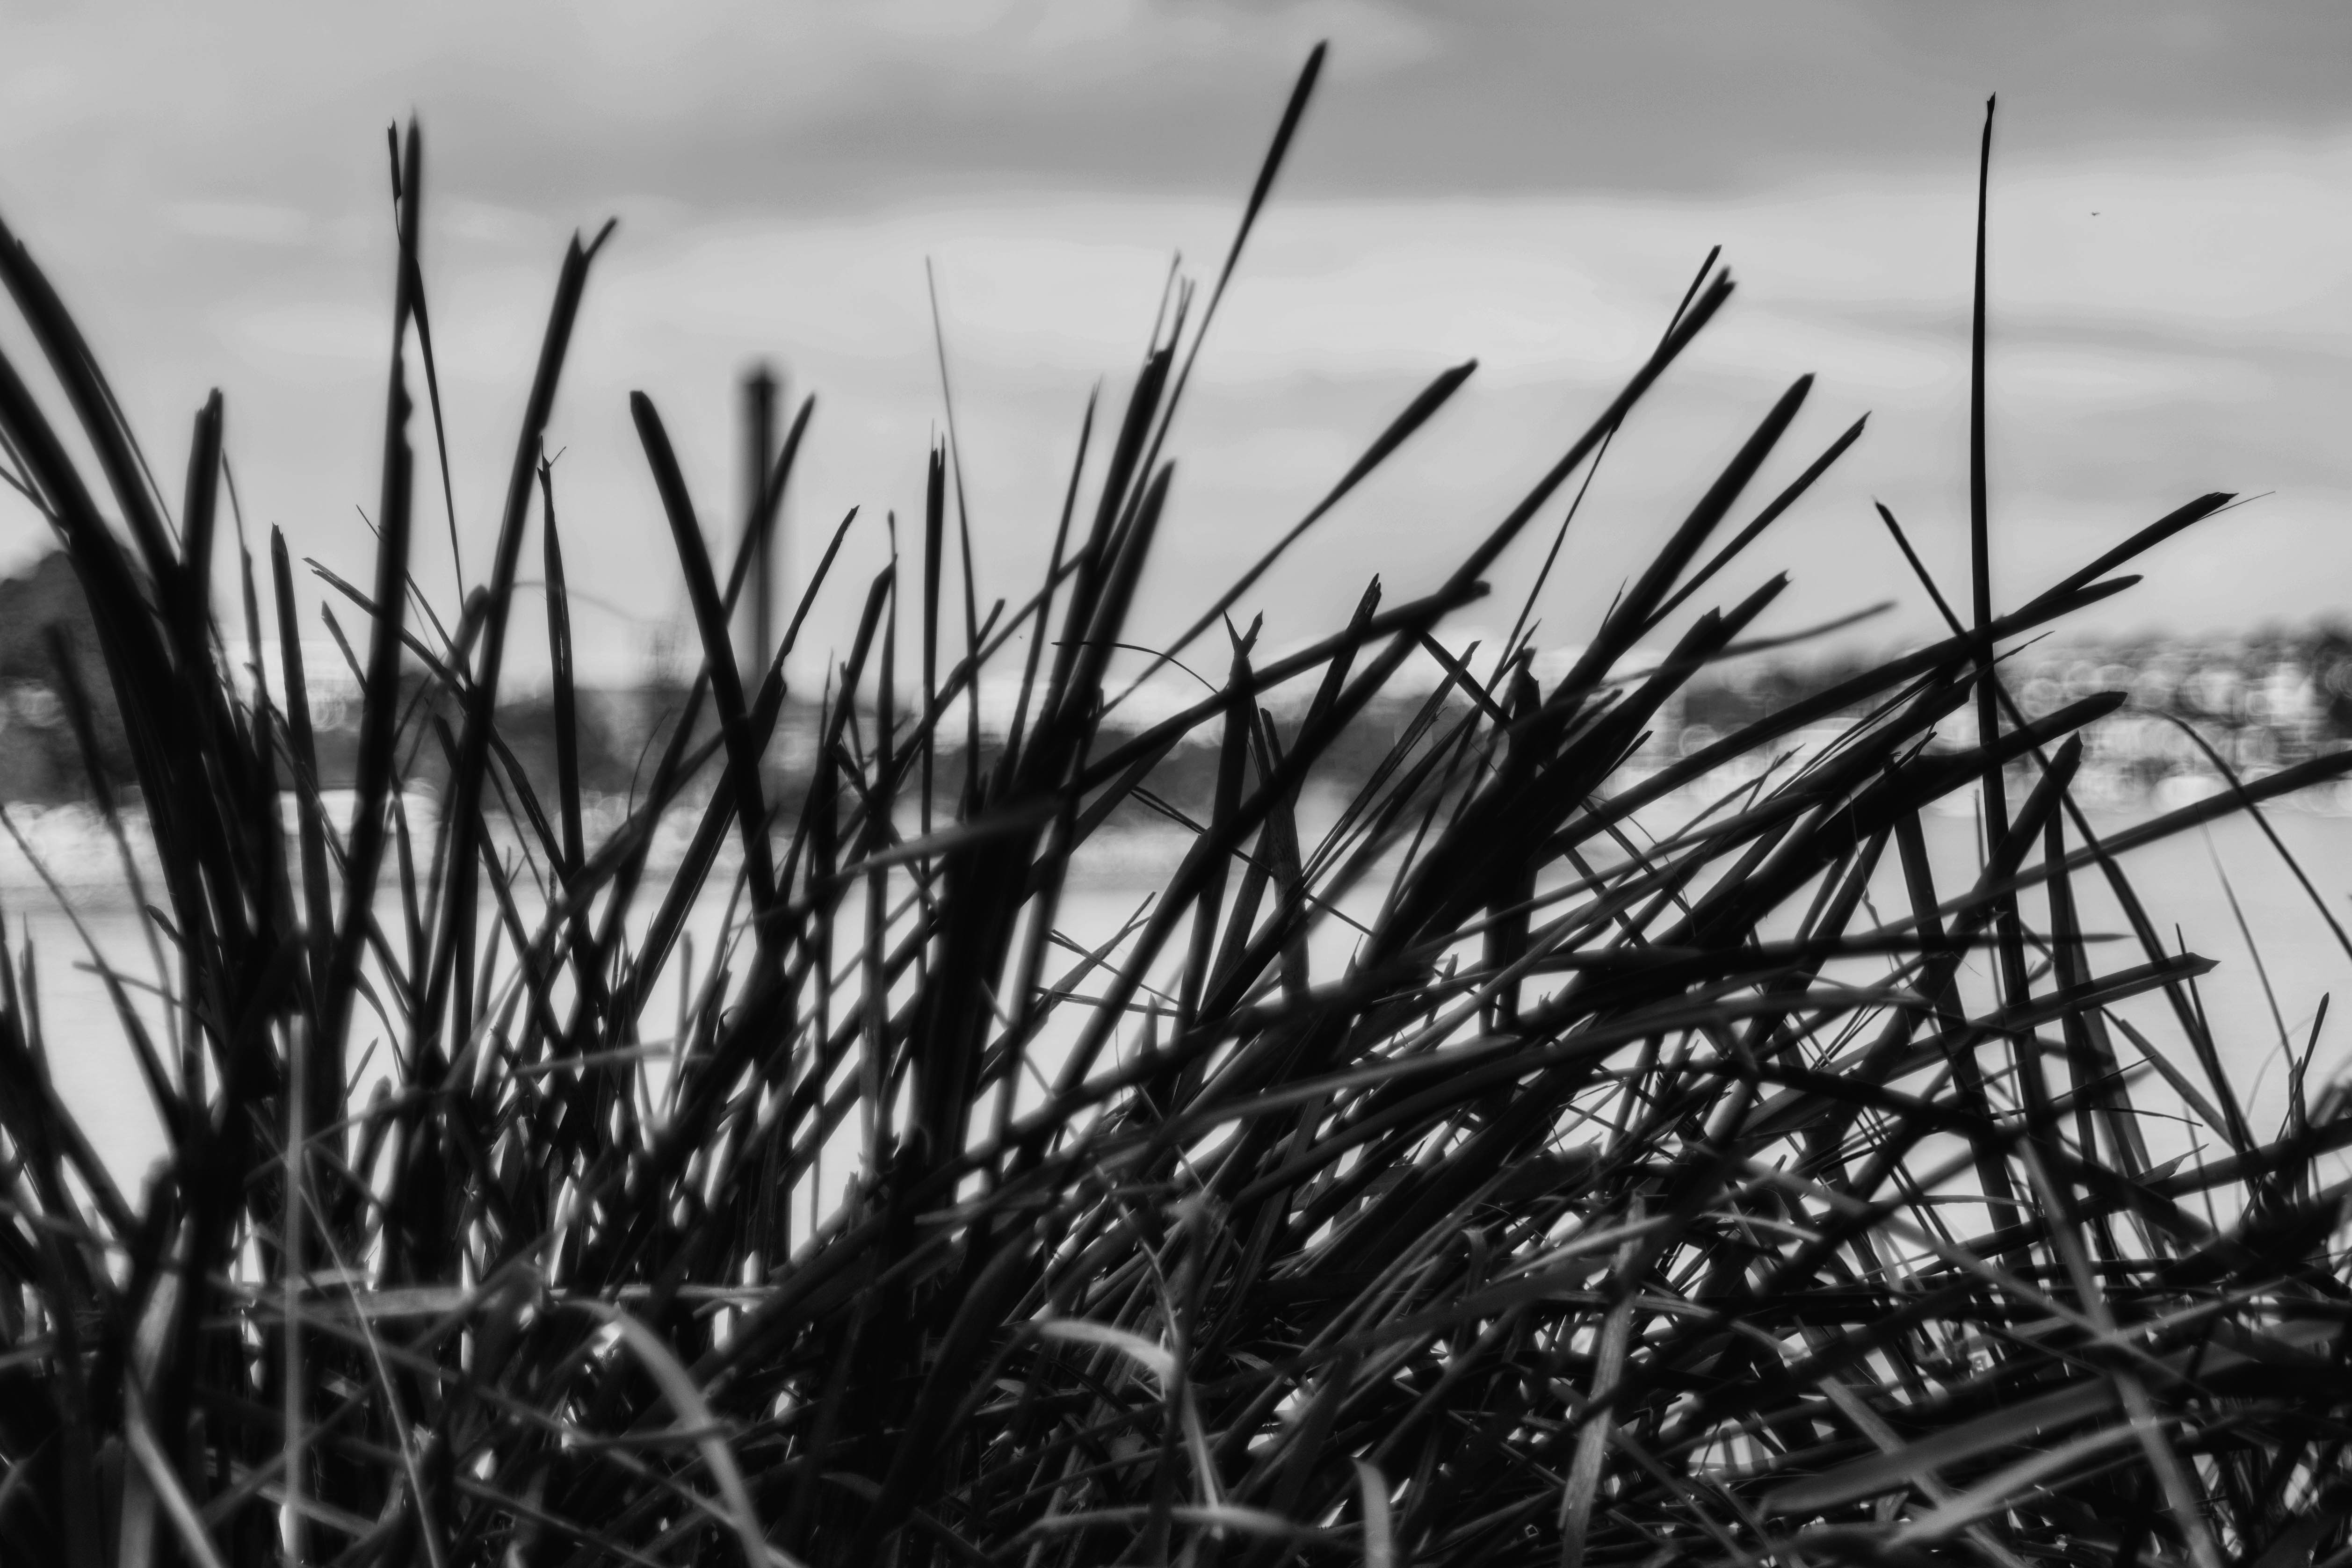
nature, grass, branch, black and white, plant, photography, leaf, flower, black, monochrome, monochrome photography, grass family